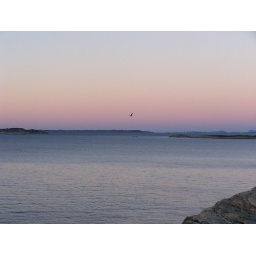
like a bird in the sky